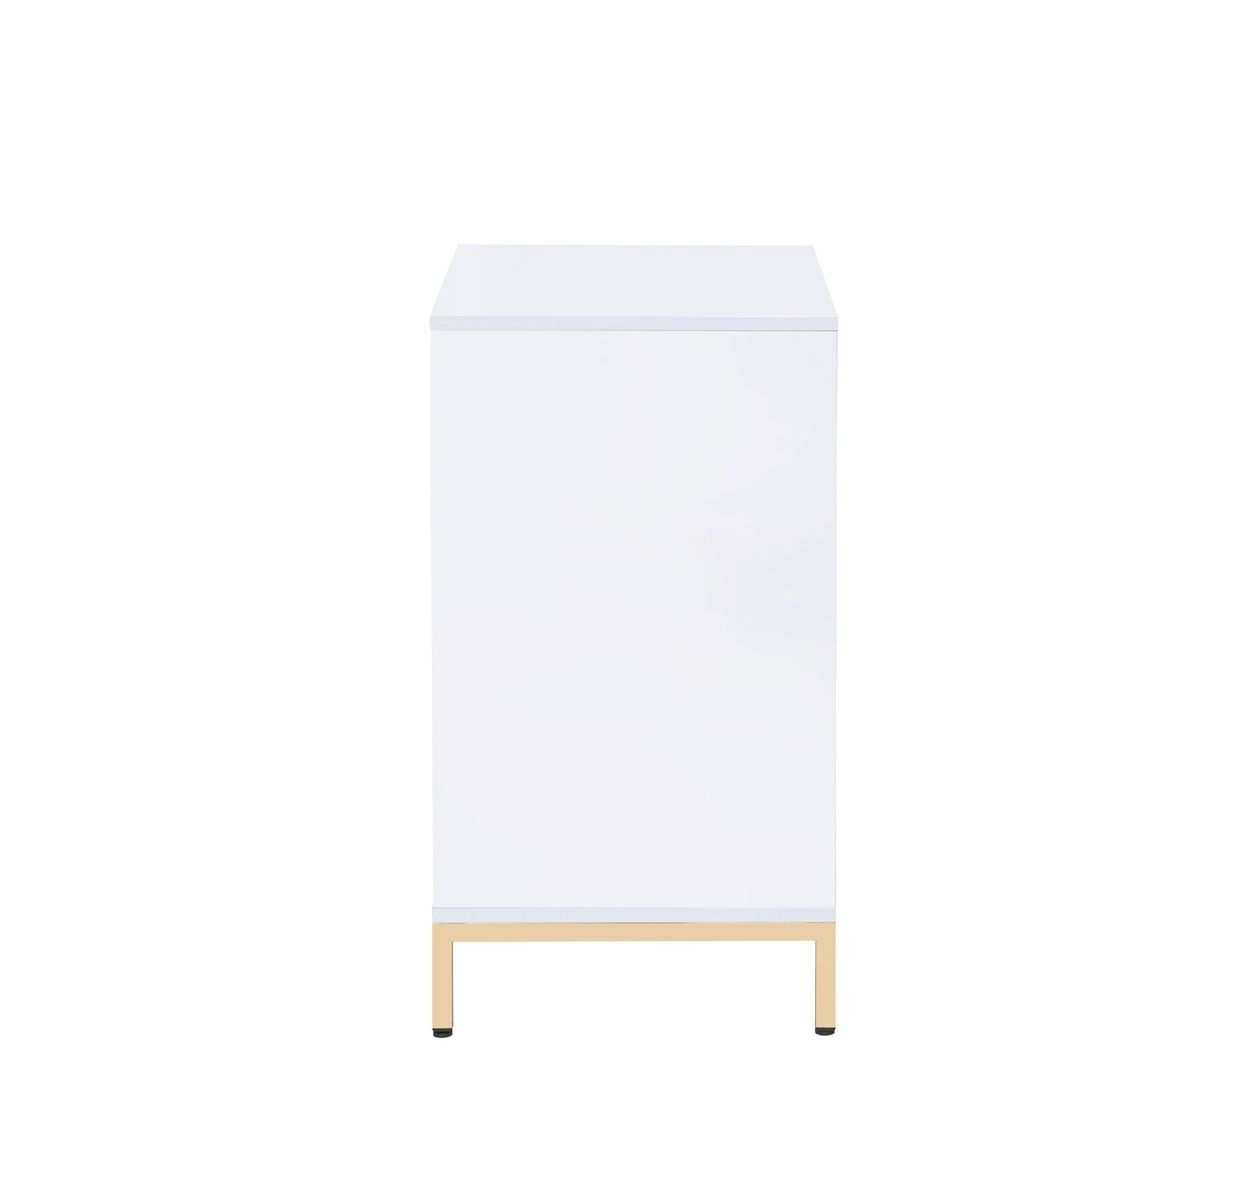
Ottey Cabinet in White High Gloss & Gold 92543
Some product images may show multiple products, but the SKU itself only contains what is mentioned in the product title. Usually an SKU contains only one product. If you're in doubt, please contact store customer service to confirm. Due to the quick turnover of product inventory, please consult store customer service to confirm inventory for large purchases. Country : China(Taiwan) Include : Cabinet * 1 Product Size : 20" x 16" x 30"H Seat Size : - Assembly Required : Some Style : Contemporary Romance : Motivation starts with a great office or study space. Enjoy the contemporary design of this Ottey office cabinet while getting all of your work done in style. Featuring white high gloss finish with a gold metal base, this practical yet fashionable cabinet offers ample storage spaces for your office supplies or other accessories. Perfect for any office space in your home, this piece will offer you an excellent space to organize all of your work and study needs. Product Details : KD, Rectangular Office Cabinet : Storage: 1 Drawer & 1 Door (Inside NO Shelves) : Features: Contemporary Style : Wooden Top & Drawers: White High Gloss (Back Finished) : Metal Leg Base: Gold Finish (Open Base) :: CONSTRUCTION :: WOOD TOP-CASE: Assambled Top Drawer & Door, High Gloss Finish & MDF () : METAL BASE: KD Leg, Metal Square Tube, Gold Electroplating, Size: 4"H (98mm) ::: Drawer: GLIDE Side Metal (3/4 Ext.), DOVETAIL Not Included, Fully Finished Inside (Felt-Lined Not Included), Safety Stop Included, Manual Close, Hardware: Crystal like Single Knob : [Not Included: Cord Mgt, Casters] Color : White High Gloss & Gold Materials : High Gloss, MDF, Metal Tube Storage : Storage: 1 Drawer, 1 Door Storage & Clearance Dimensions : Clearance between Floor & Base: 4" Inches NW CTN (LBS) : 47 Estimated Weight Capacity (Lbs) : - UPC : 0840412181580
Brand: MixShop
Category: Furniture > Cabinets & Storage